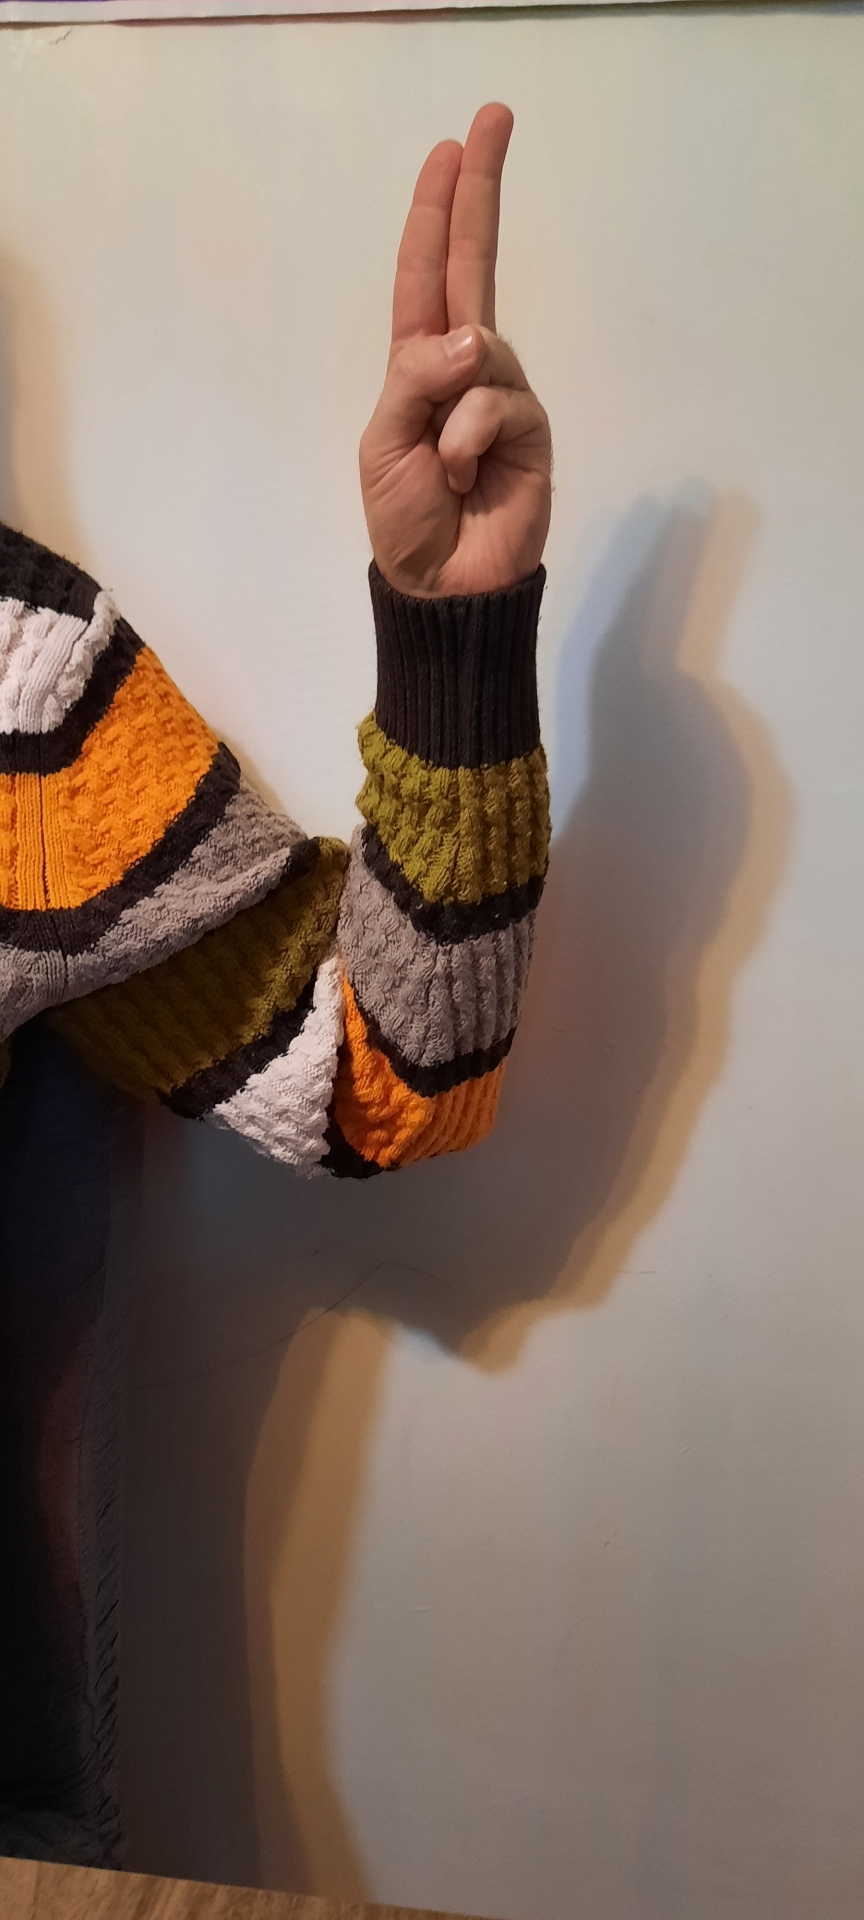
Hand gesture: two_up